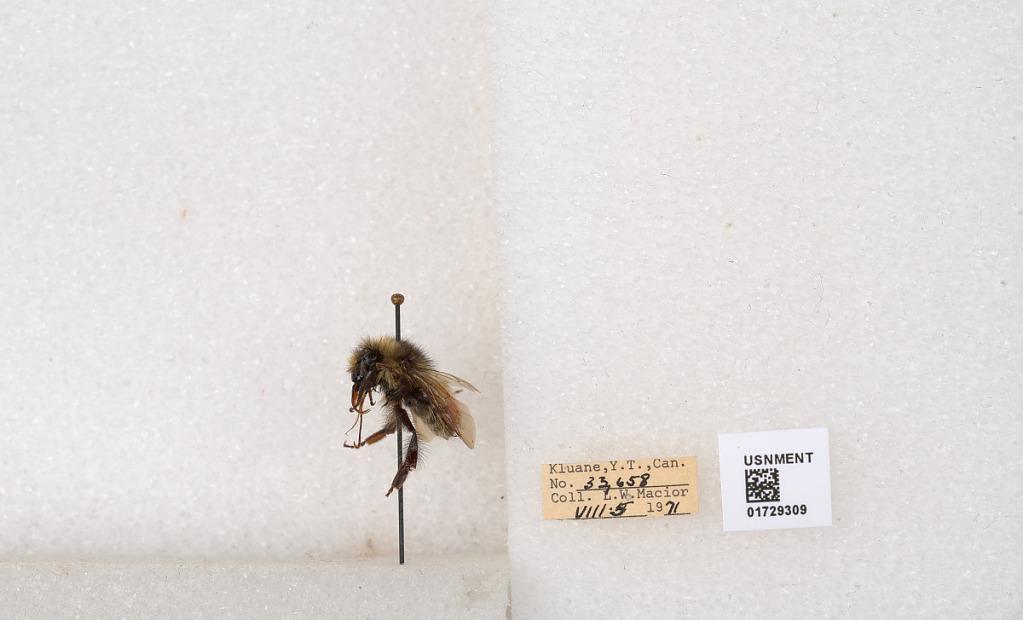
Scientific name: Bombus flavifrons Cresson
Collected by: L. Macior
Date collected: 1971-8-5
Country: Canada
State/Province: Yukon Territory
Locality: Kluane National Park and Reserve
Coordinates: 60.7493, -139.504